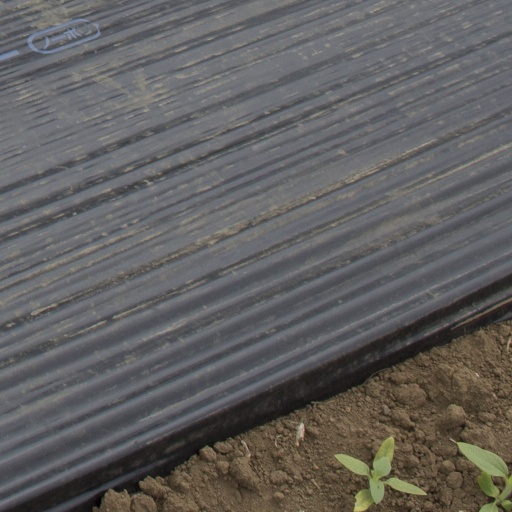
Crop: Jerusalem artichoke